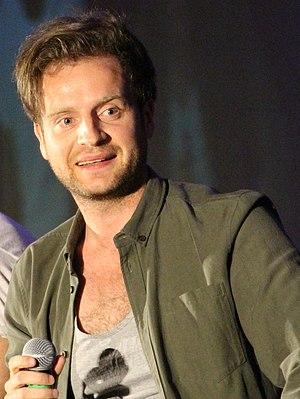
Outlander, ou Outlander - Le Chardon et le Tartan au Québec et en Suisse, est une série télévisée américaine créée par Ronald D. Moore et diffusée depuis le 9 août 2014 sur Starz et au Canada depuis le 24 août 2014 sur Showcase pour les deux premières saisons, puis en simultané sur W Network depuis la troisième saison. Elle est l'adaptation de la série de romans de fantasy Le Chardon et le Tartan écrits par Diana Gabaldon.